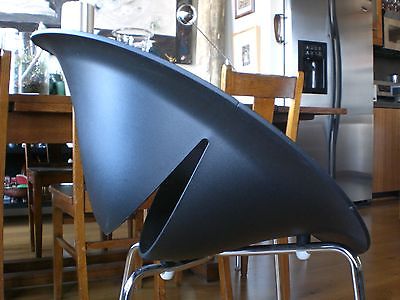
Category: chair